Armenian genocide recognition

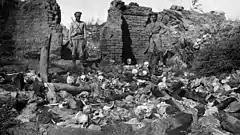
Russian soldiers pictured in the Armenian village of Sheykhalan, 1915

In 1951, the United States Department of State exemplified the Armenian case as an act of genocide in recent past, in the written statement by United States to the International Court of Justice (ICJ): "The Genocide Convention resulted from the inhuman and barbarous practices which prevailed in certain countries prior to and during World War II, when entire religious, racial and national minority groups were threatened with and subjected to deliberate extermination. The practice of genocide has occurred throughout human history. The Roman persecution of the Christians, the Turkish massacres of Armenians, the extermination of millions of Jews and Poles by the Nazis are outstanding examples of the crime of genocide.